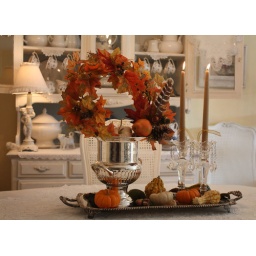
Autumn table in a summery home